Solo Hop

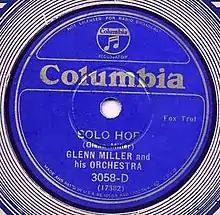
1935 Columbia 78, CO-3058-D.

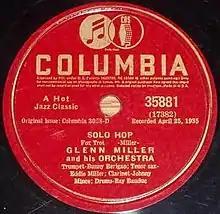
1941 Columbia red label re-issue, 35881.

Solo Hop is a 1935 instrumental composed by Glenn Miller and released as a Columbia 78 single. The recording was part of Glenn Miller's earliest sessions as a leader recording under his own name.